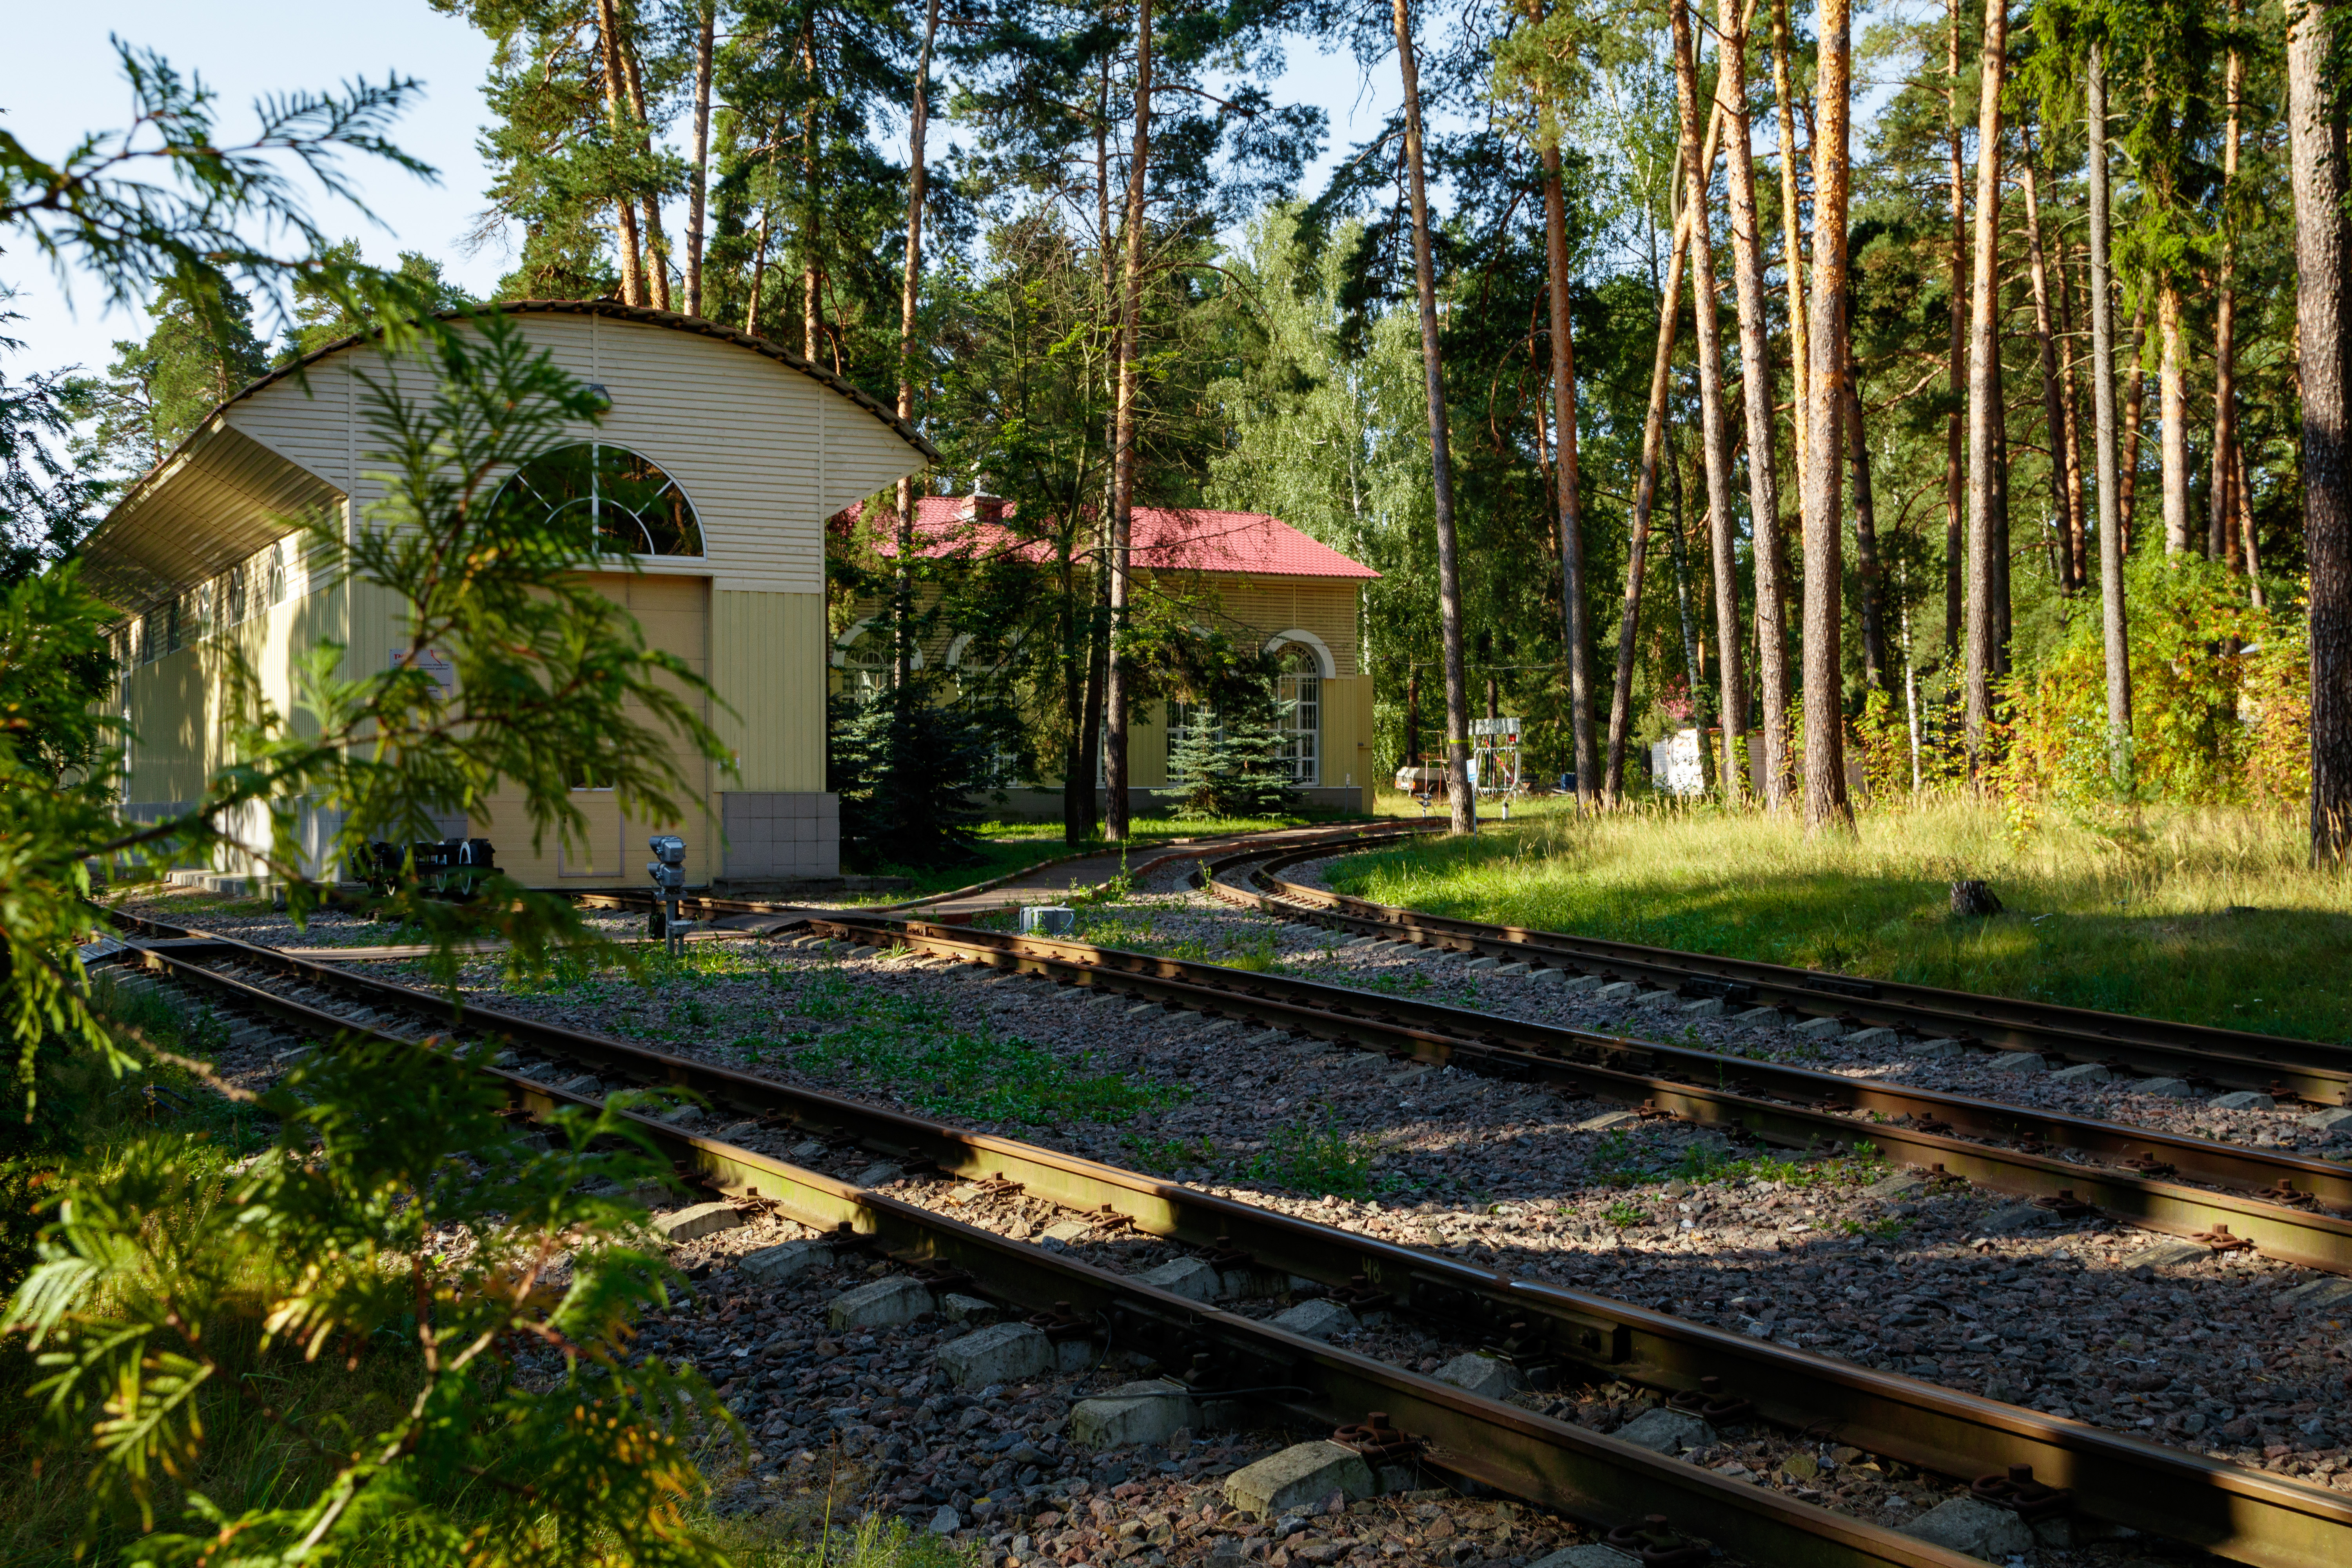
narrow gauge railway, rails, rusty, spring, railroad switch, station, track, railroad, traffic, transport, Kratovo Children's Railway, plant, wood, tree, woody plant, house, trunk, woodland, grove, cottage, yard, temperate broadleaf and mixed forest, Northern hardwood forest